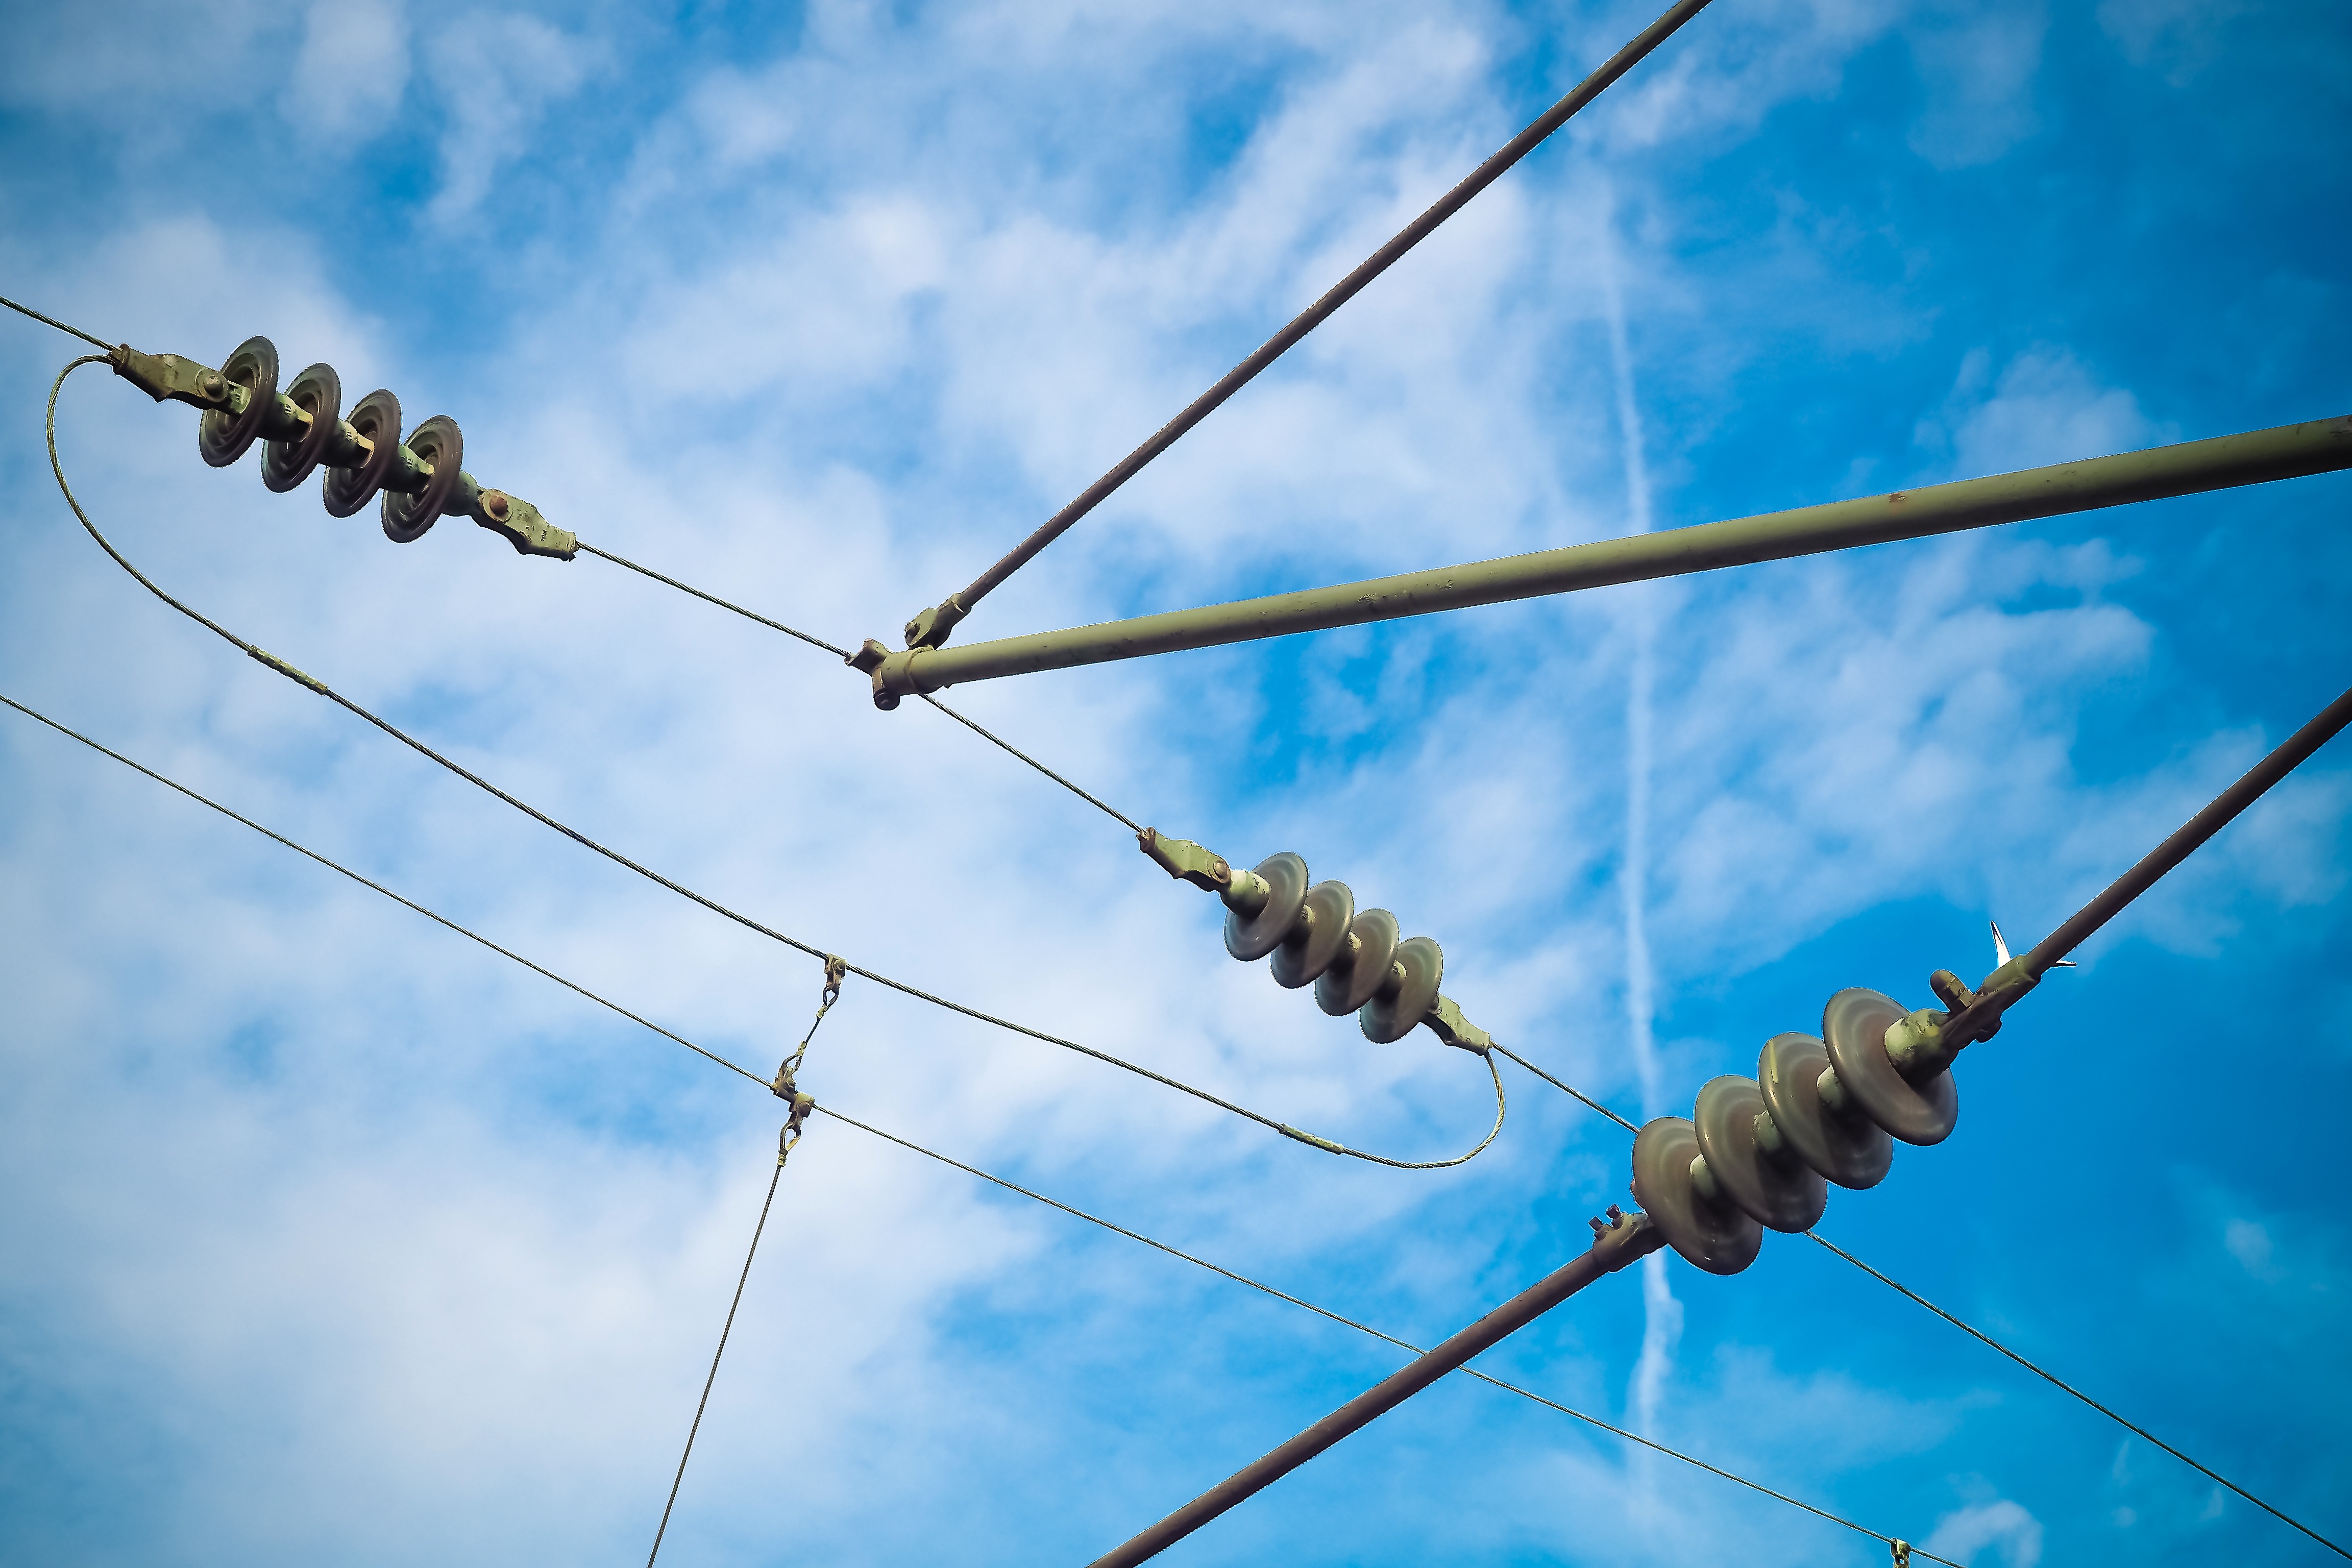
branch, sky, technology, railway, flower, cable, tram, line, power line, mast, blue, electricity, energy, high voltage, current, lines, clouds, wires, risk, elektrik, dangerous, voltage, upper lines, power supply, power lines, datailaufnahme, power cable, insulators, reinforce, electric current, distribution of electricity, atmosphere of earth, outdoor structure, overhead power line